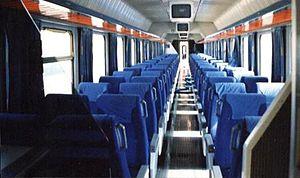
La série 16000 de la Renfe regroupe des voitures de chemin de fer issues de la transformation en 1991 d'anciennes voitures BB 8500 de type UIC-X.